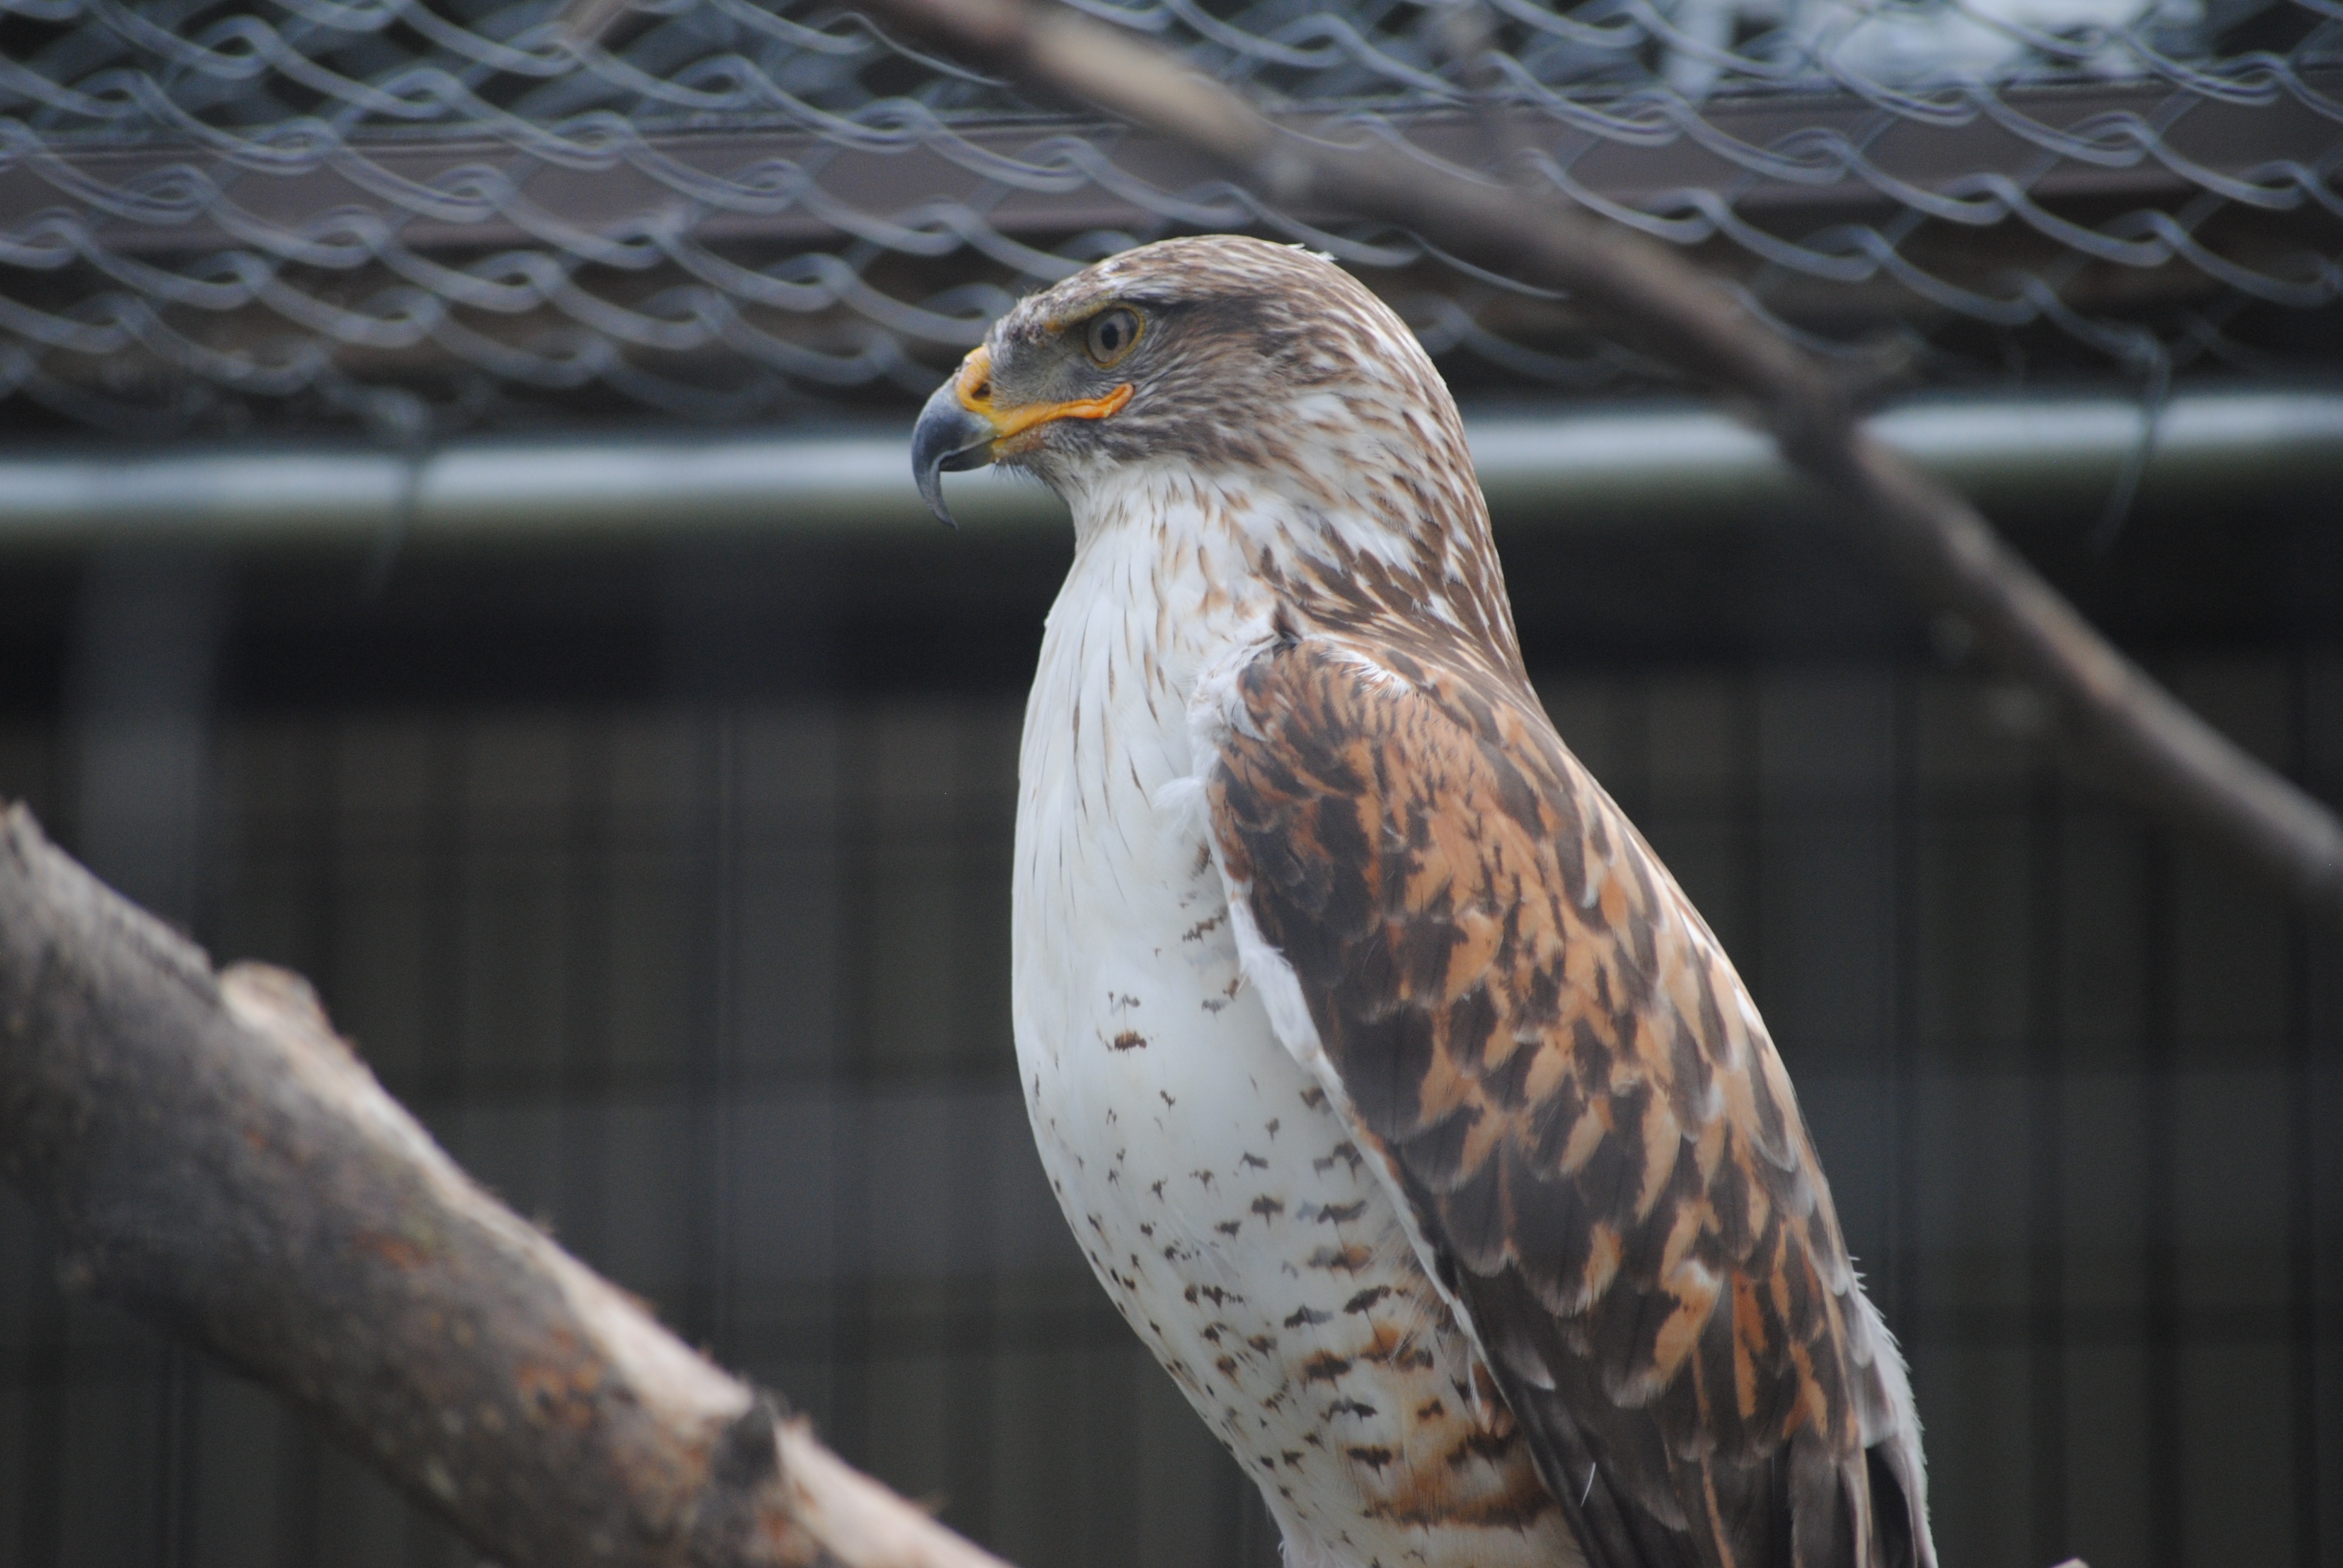
bird, wing, wildlife, zoo, beak, eagle, hawk, fauna, life, bird of prey, close up, vertebrate, falcon